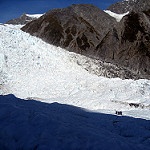
Label: glacier